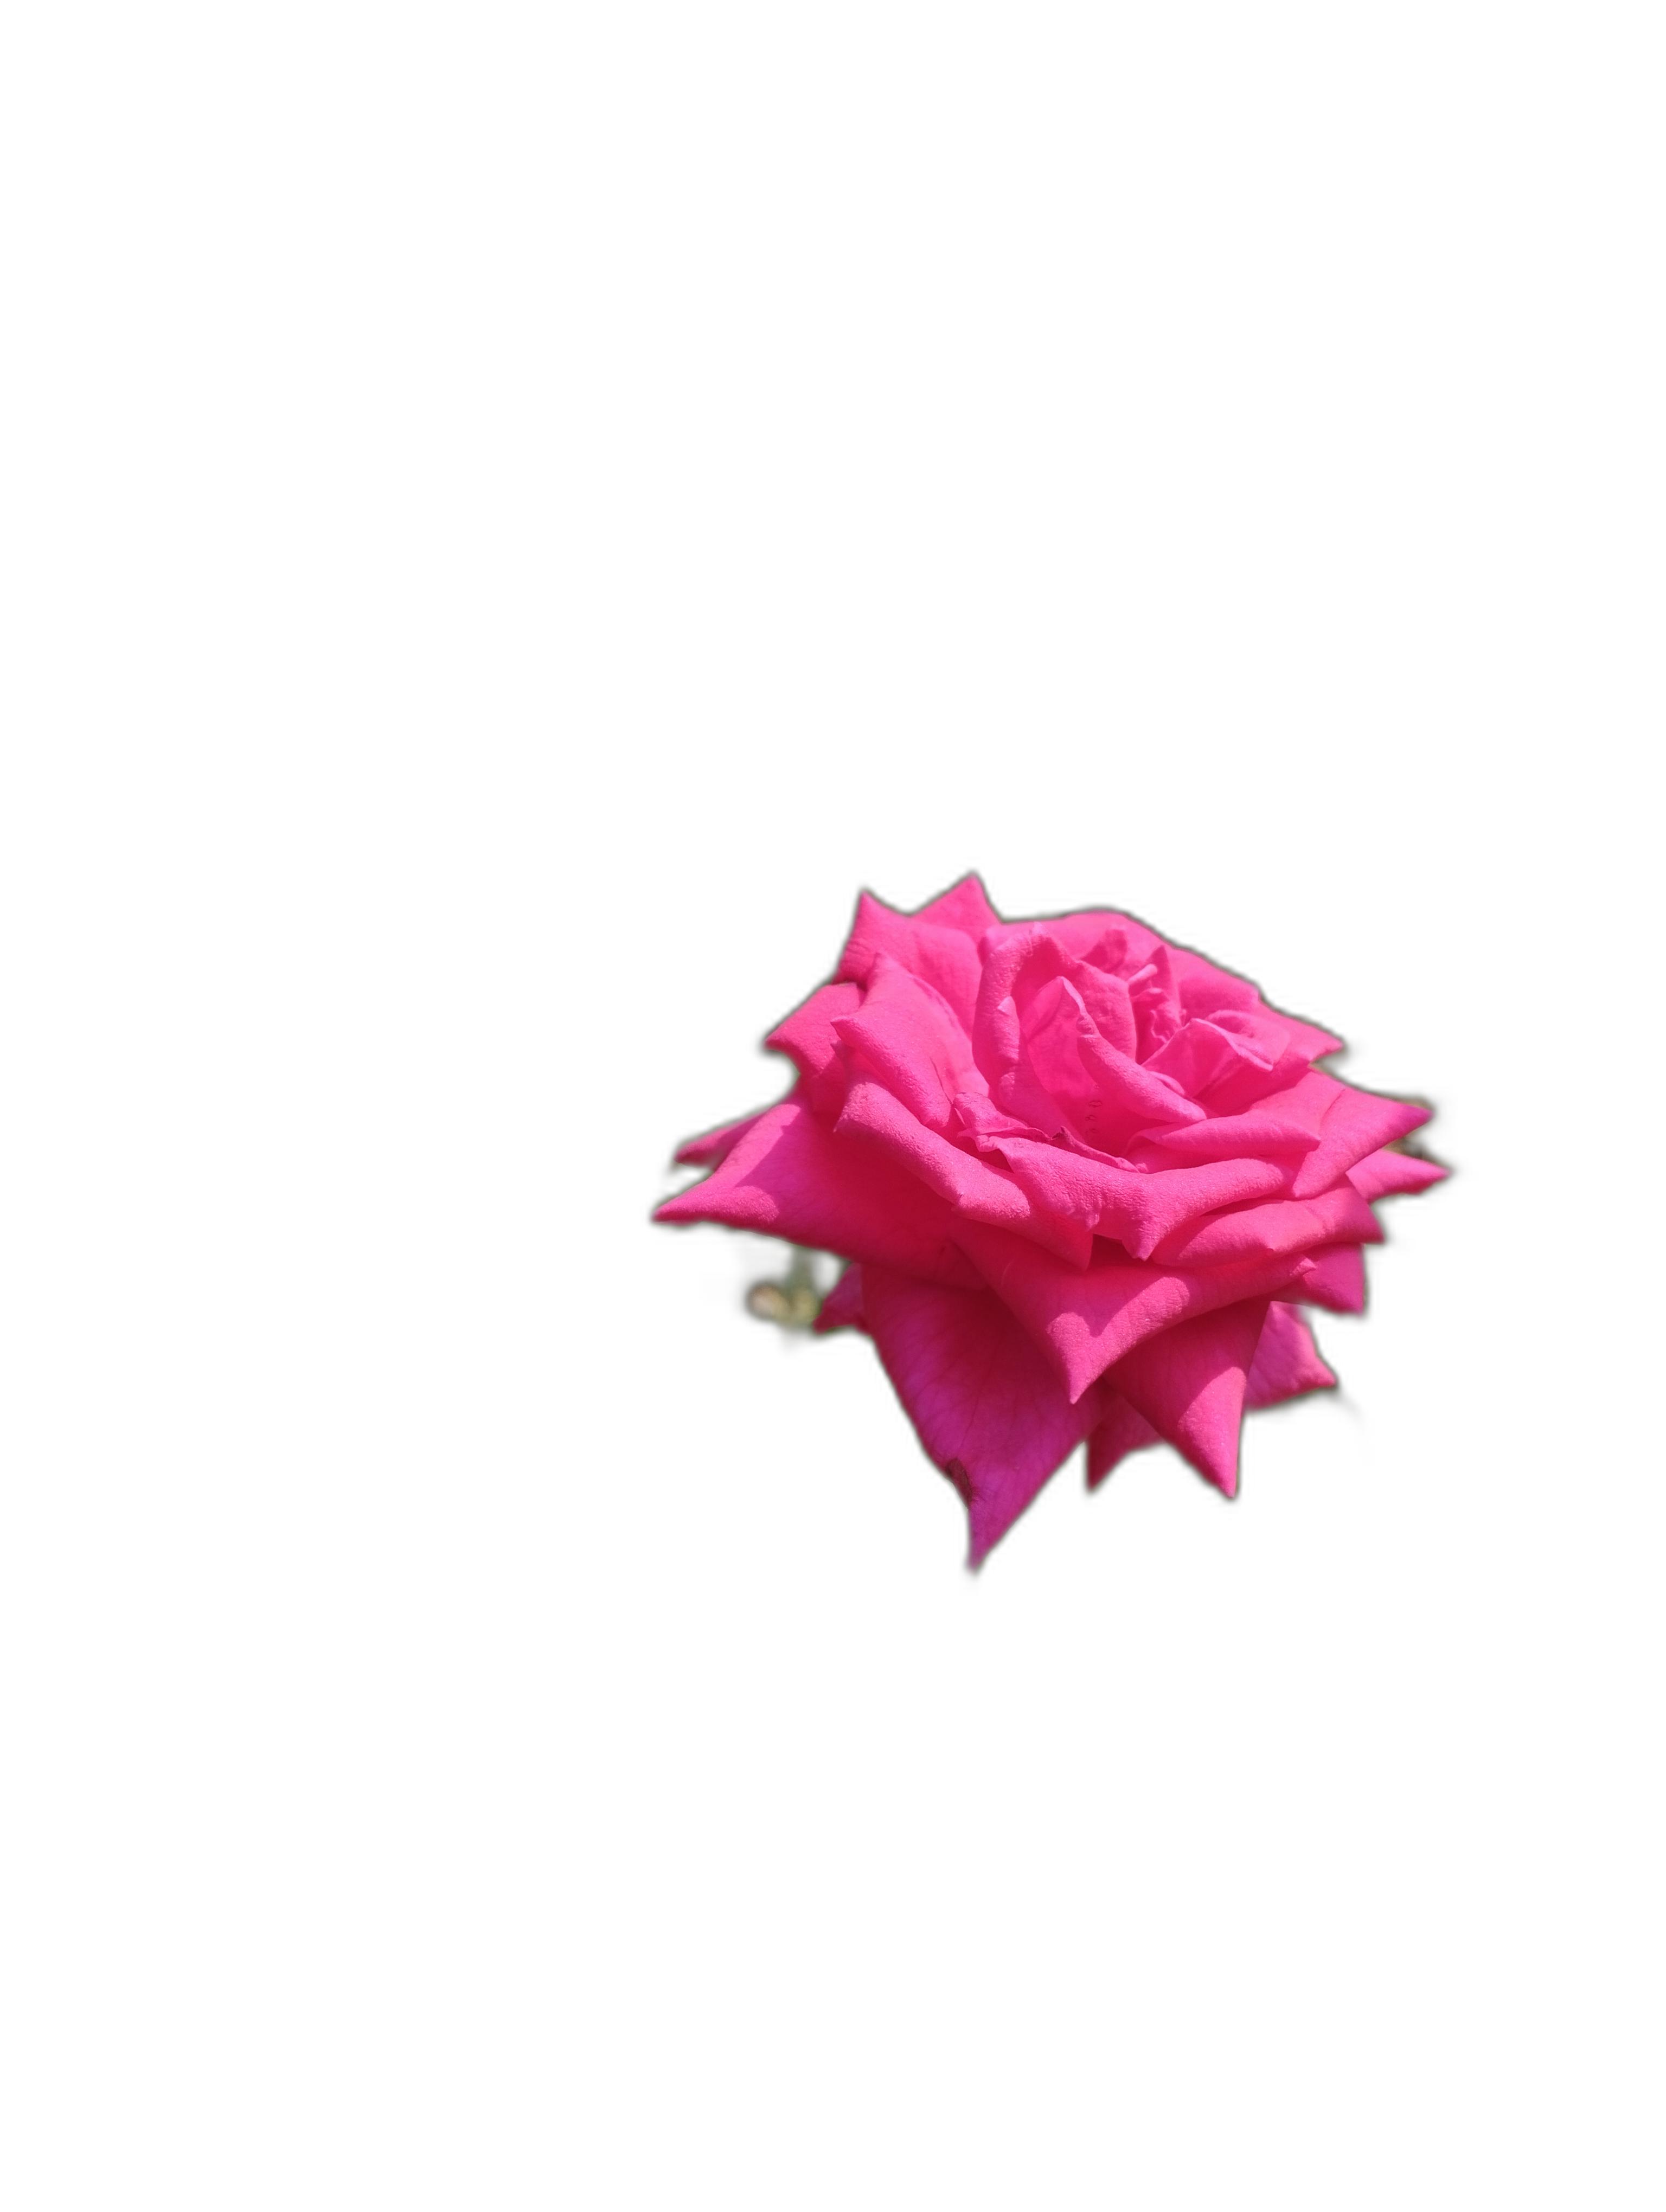
Label: Rose